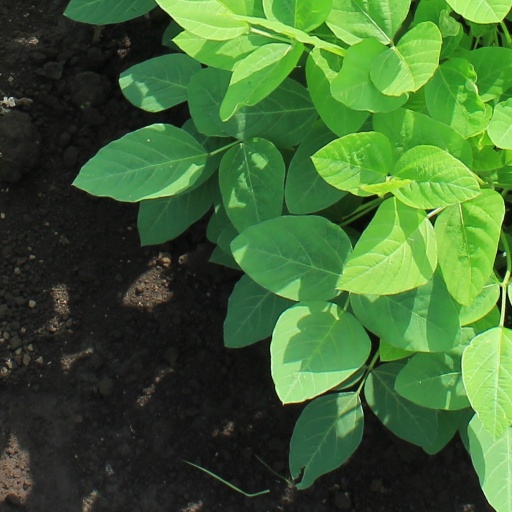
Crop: soybean